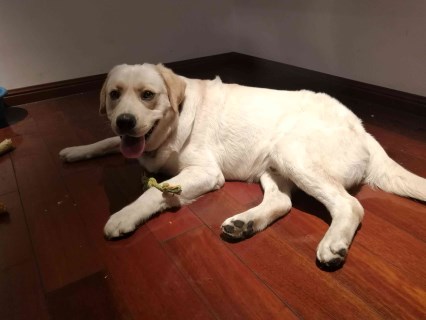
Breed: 3580-n000122-Labrador_retriever